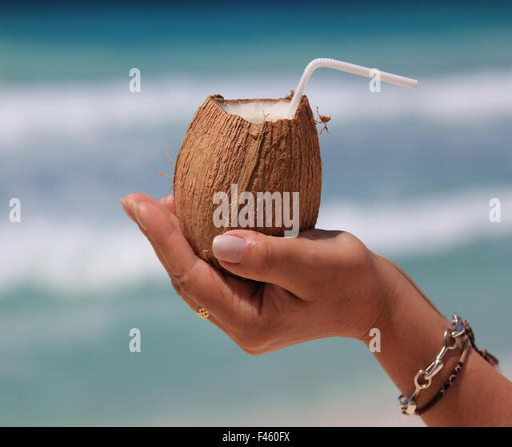
coconut in a woman 's hand